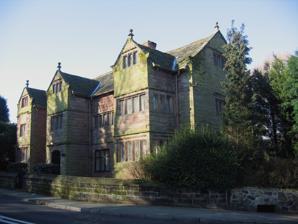
Building: Seneschal's House, Halton
Country: United Kingdom
Year built: 1598
Historic site Seneschal's House, Runcorn Seneschal's House, Runcorn Coordinates 53°20′06″N 2°41′45″W / 53.3350°N 2.6958°W / 53.3350; -2.6958 OS grid reference SJ 537 822 Built 1598 ; 427 years ago ( 1598 ) Listed Building – Grade II* Designated 20 October 1952 ; 72 years ago ( 1952-10-20 ) Reference no. 1330346 Location in Cheshire The Seneschal's House stands at the corner of Halton Brow and Main Street in Runcorn , Liverpool City Region . It is recorded in the National Heritage List for England as a designated Grade II* listed building . The house is dated 1598, which makes it the oldest standing building in the Liverpool City Region.  It was latterly a farmhouse although was originally built by the judge John King, called to the bar in London in the late 16th century and was originally known as "John King's New House"; the occupation of the original owner of the house, led to a later owner, Geoffrey Barraclough , Professor of History at Liverpool University in the mid 20th century coining the current name of the house. The house was, in fact, inhabited originally by a seneschal , that is the original owner, John King. The house is built with sandstone and it has a stone slate roof with a sandstone ridge.  It is two storeys with an attic roof.  At the front are three projections rising to the full height of the house.  The central projection contains a porch; the others have bay windows with mullions .  Each projection is surmounted by a gable and there are gables at each end of the house.  The gables have corbels and moulded copings with finials at their summits. See also Cheshire portal Grade I and II* listed buildings in Halton (borough) Listed buildings in Runcorn (urban area) References